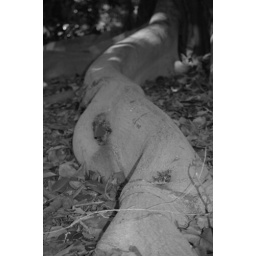
one of the long roots of a fig tree reaches out across the dry ground in search of a drink